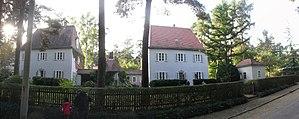
Heinrich Tessenow est un architecte allemand, enseignant et urbaniste particulièrement actif durant la République de Weimar.